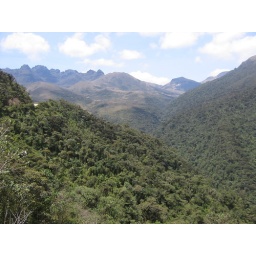
Taken somewhere in southern Ecuador, Jan 2004. This is virgin cloud forest on a mostly cloudless day.